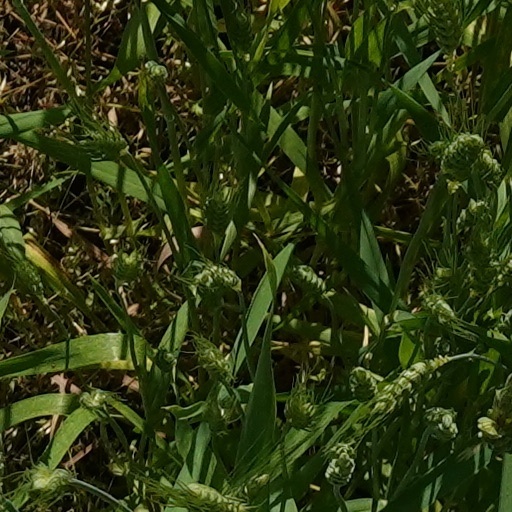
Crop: wheat